Chesapeake Bay Bridge

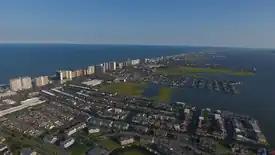
Aerial view of houses and large hotels in Ocean City

While there are no pedestrian facilities on the bridge, the Bay Bridge Walk and Governor's Bay Bridge Run used to afford an opportunity to cross the bridge on foot, usually on the first Sunday in May. The events took place on the eastbound span, which was closed to vehicles while two-way traffic shared the westbound span. Participants started on the east end of the bridge (on Kent Island) and proceeded west to the finish near the toll plaza. WMATA and MTA transit buses transported participants between outlying parking areas and the start and finish points.